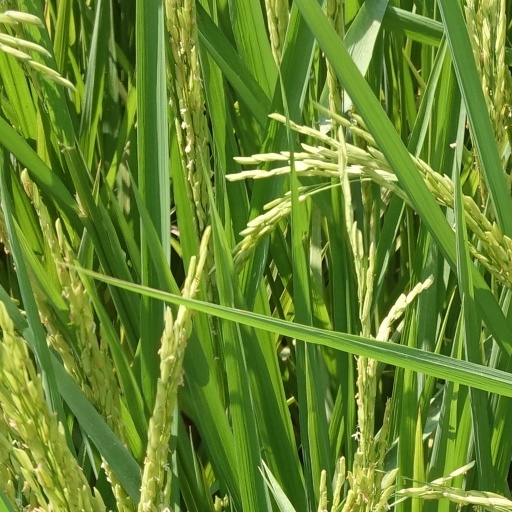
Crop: rice